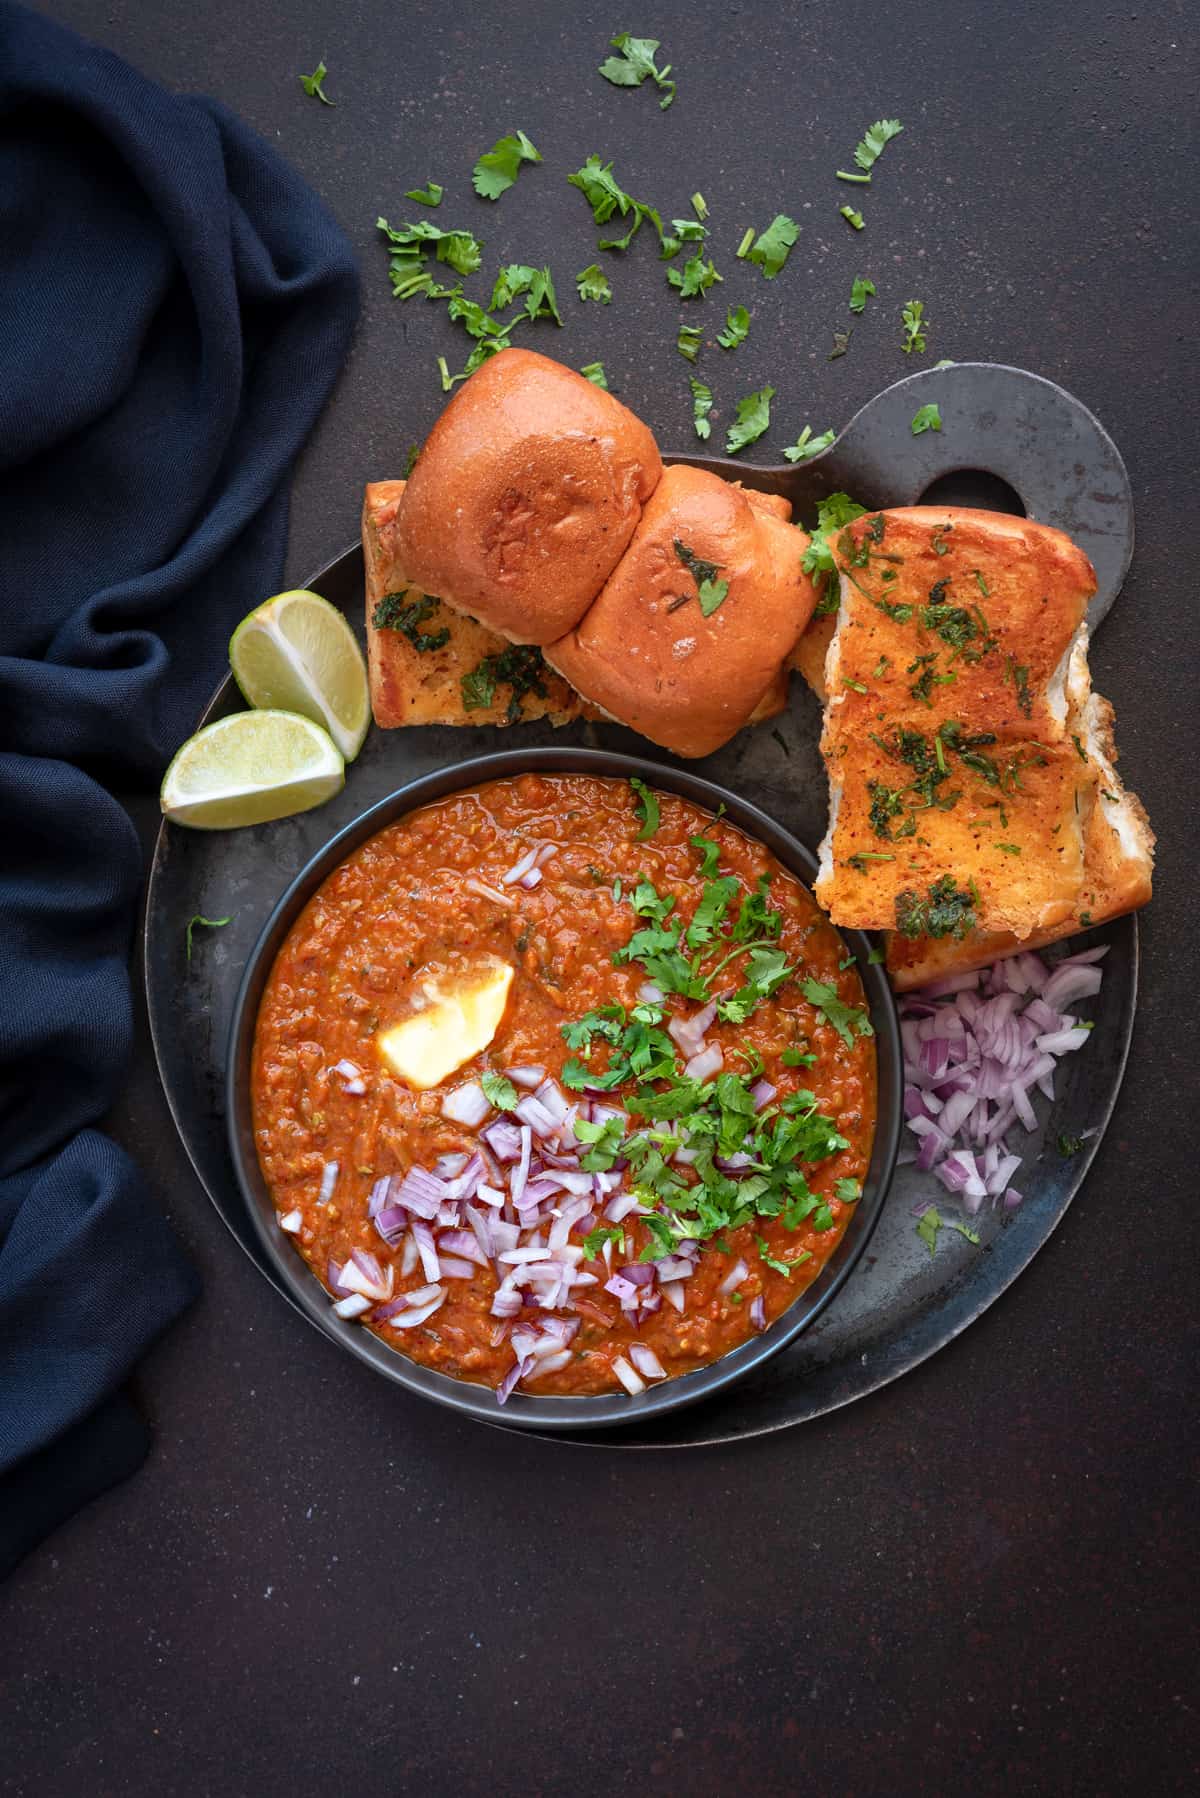
Dish: pav_bhaji